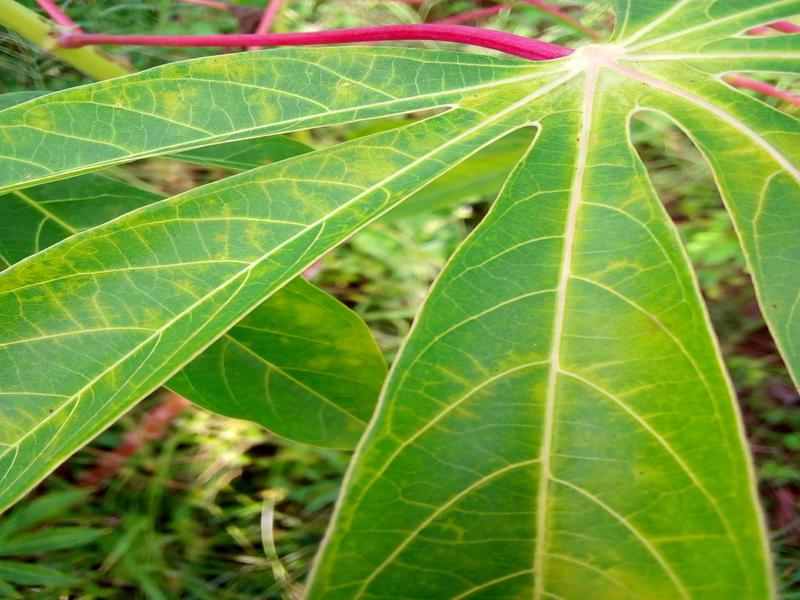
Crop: cassava
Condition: brown_streak_disease